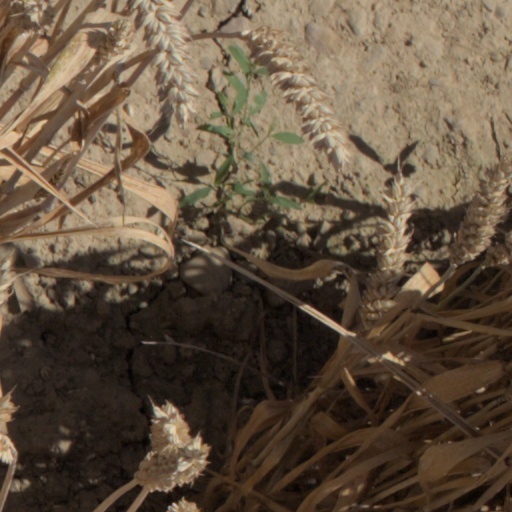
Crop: wheat